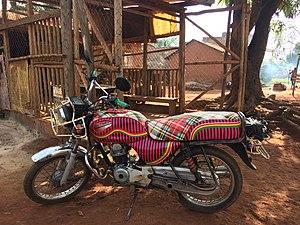
Boxer est un fabricant de moto français, basé près de Toulouse.